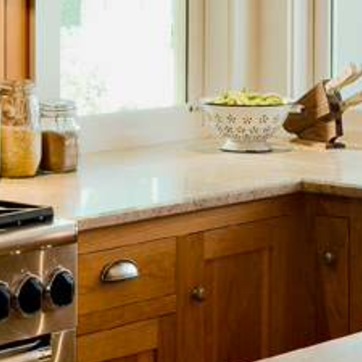
Material: polishedstone